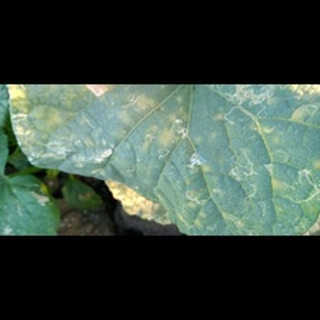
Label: diseased_cucumber